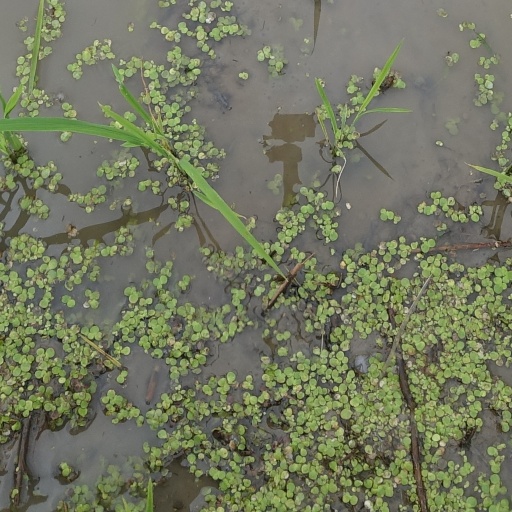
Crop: rice